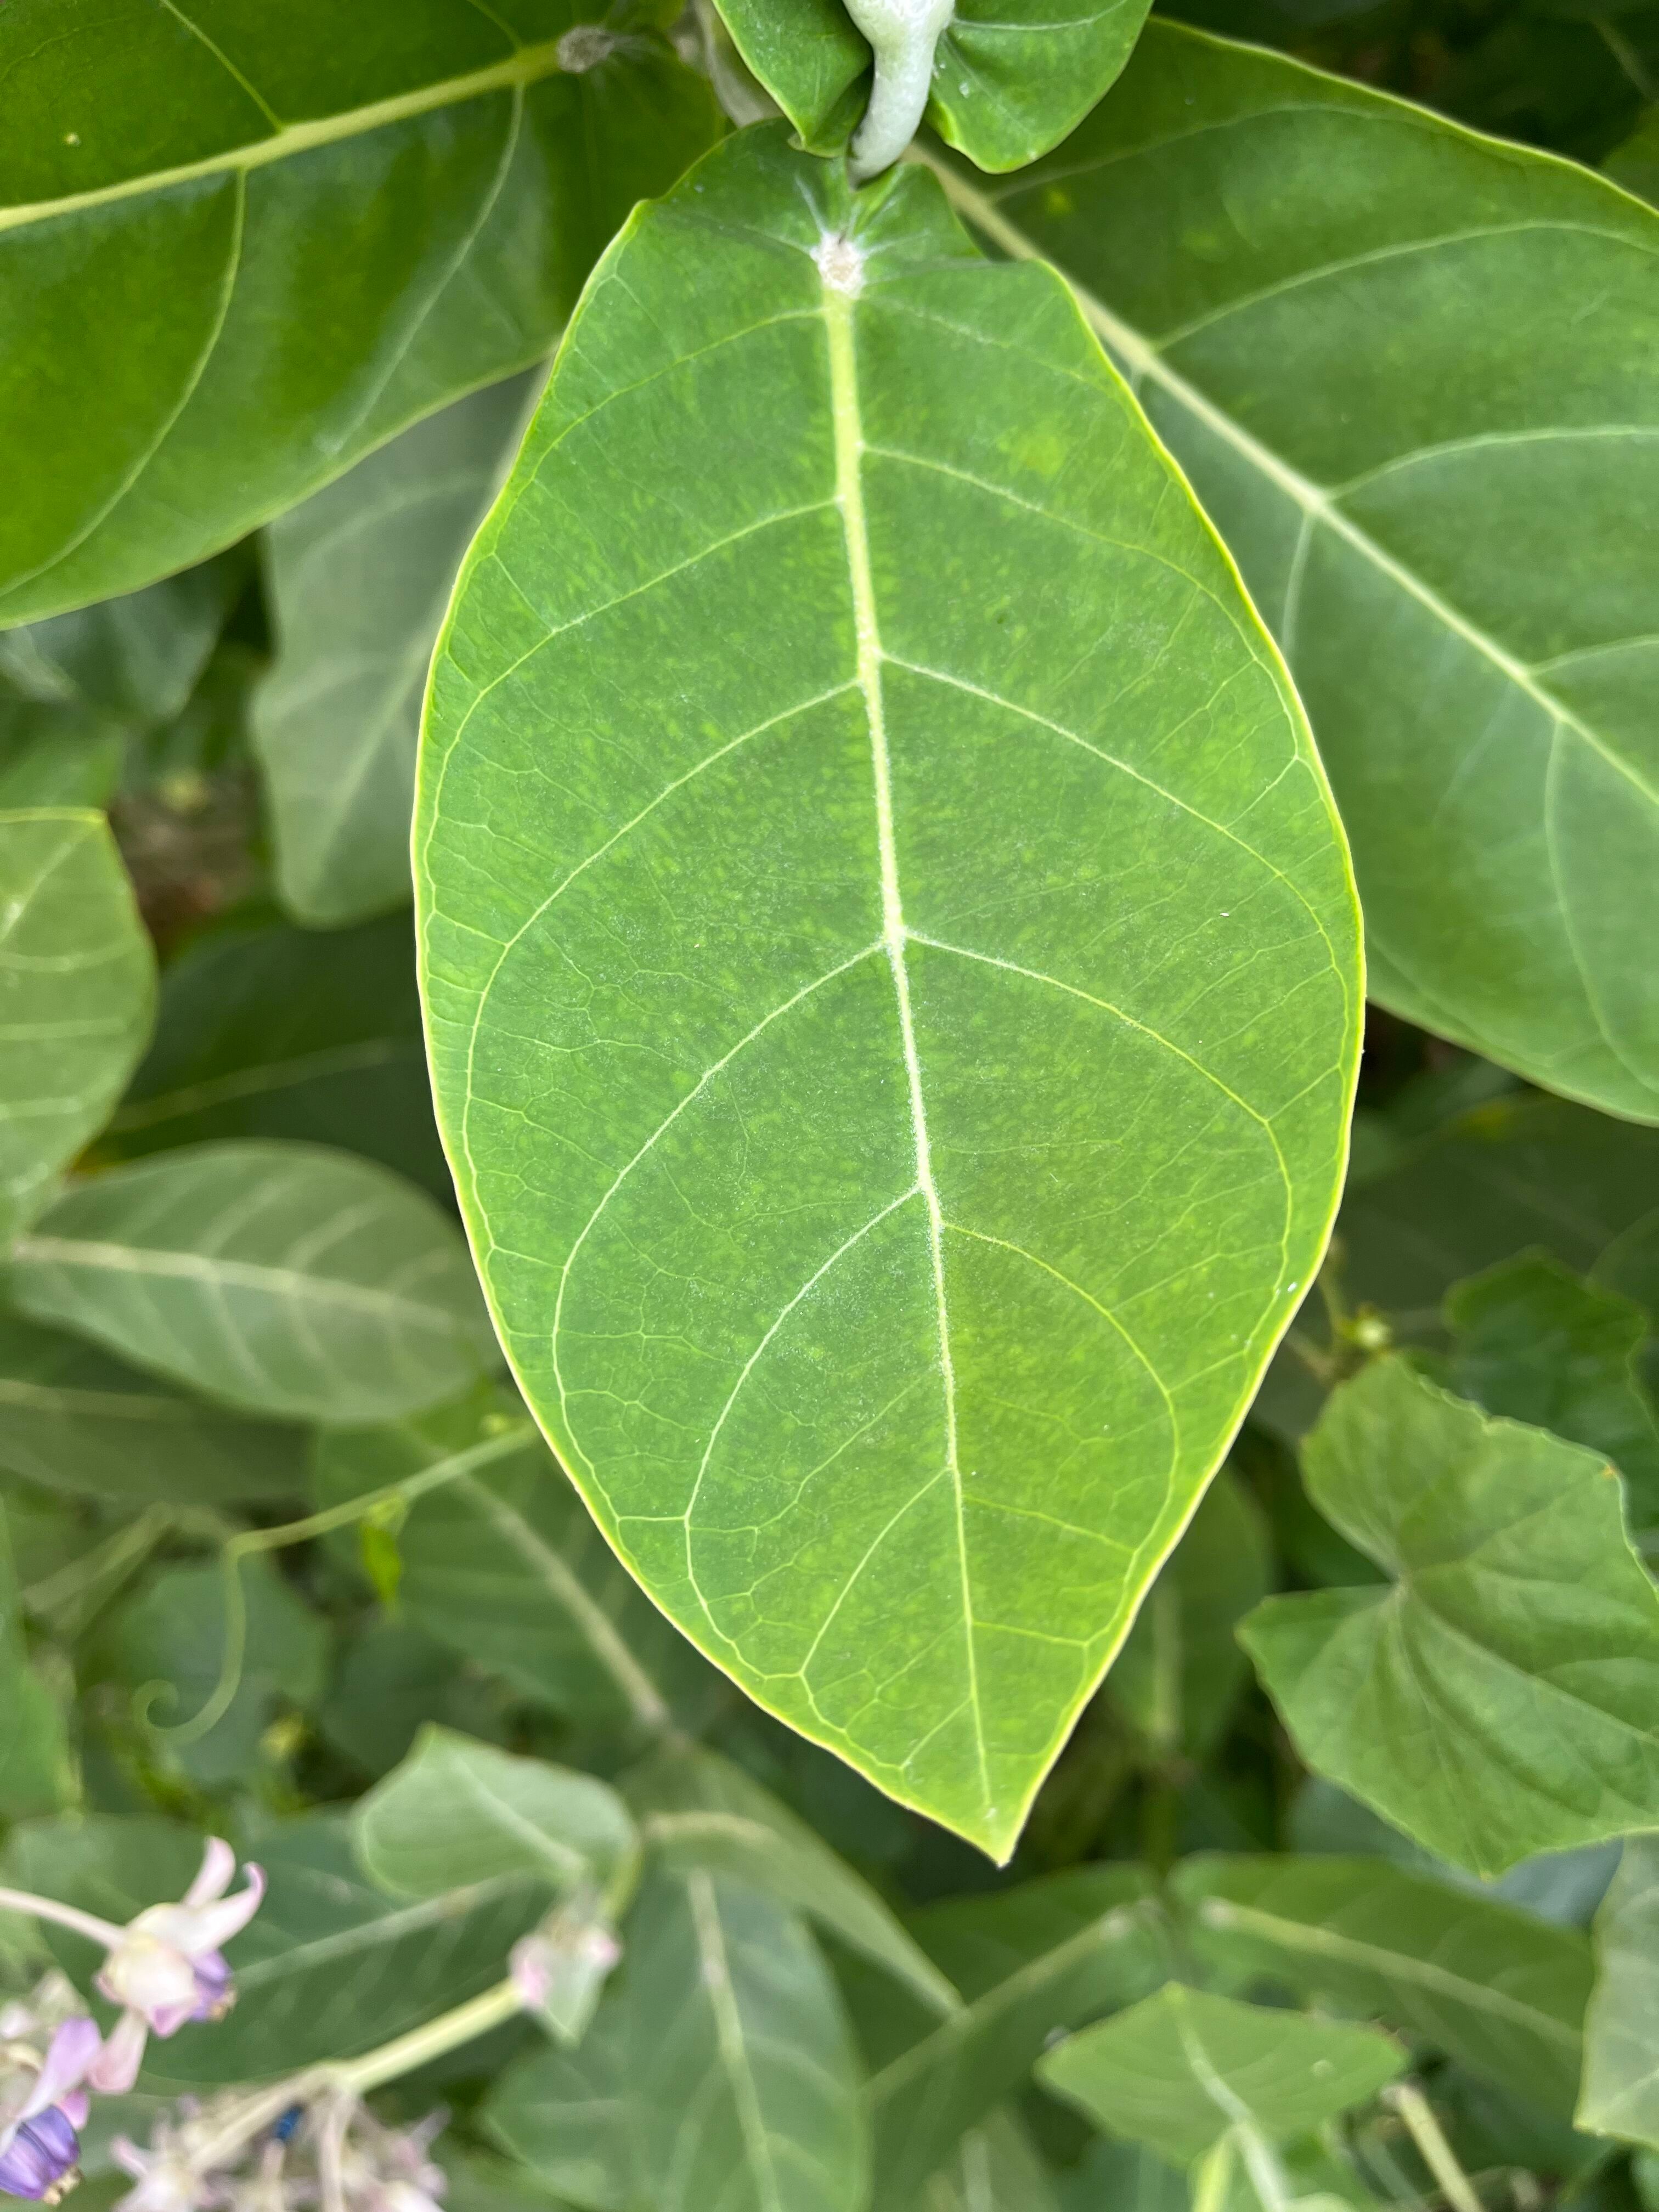
Plant species: calotropis-gigantea